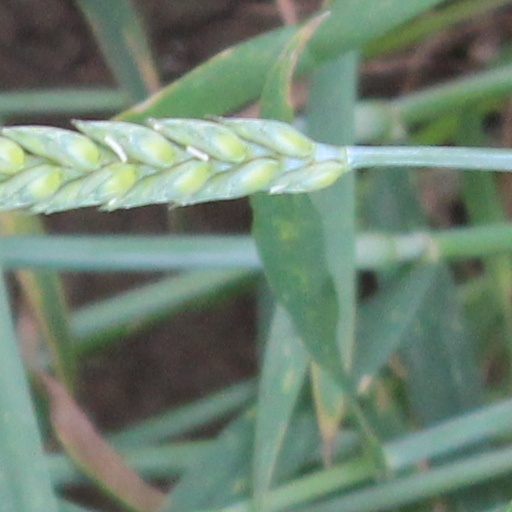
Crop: wheat